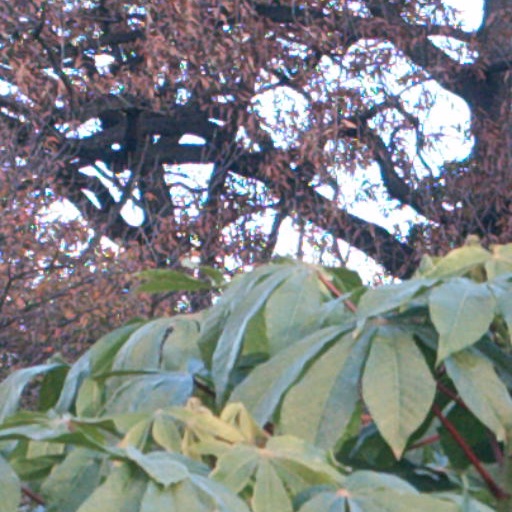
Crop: cassava